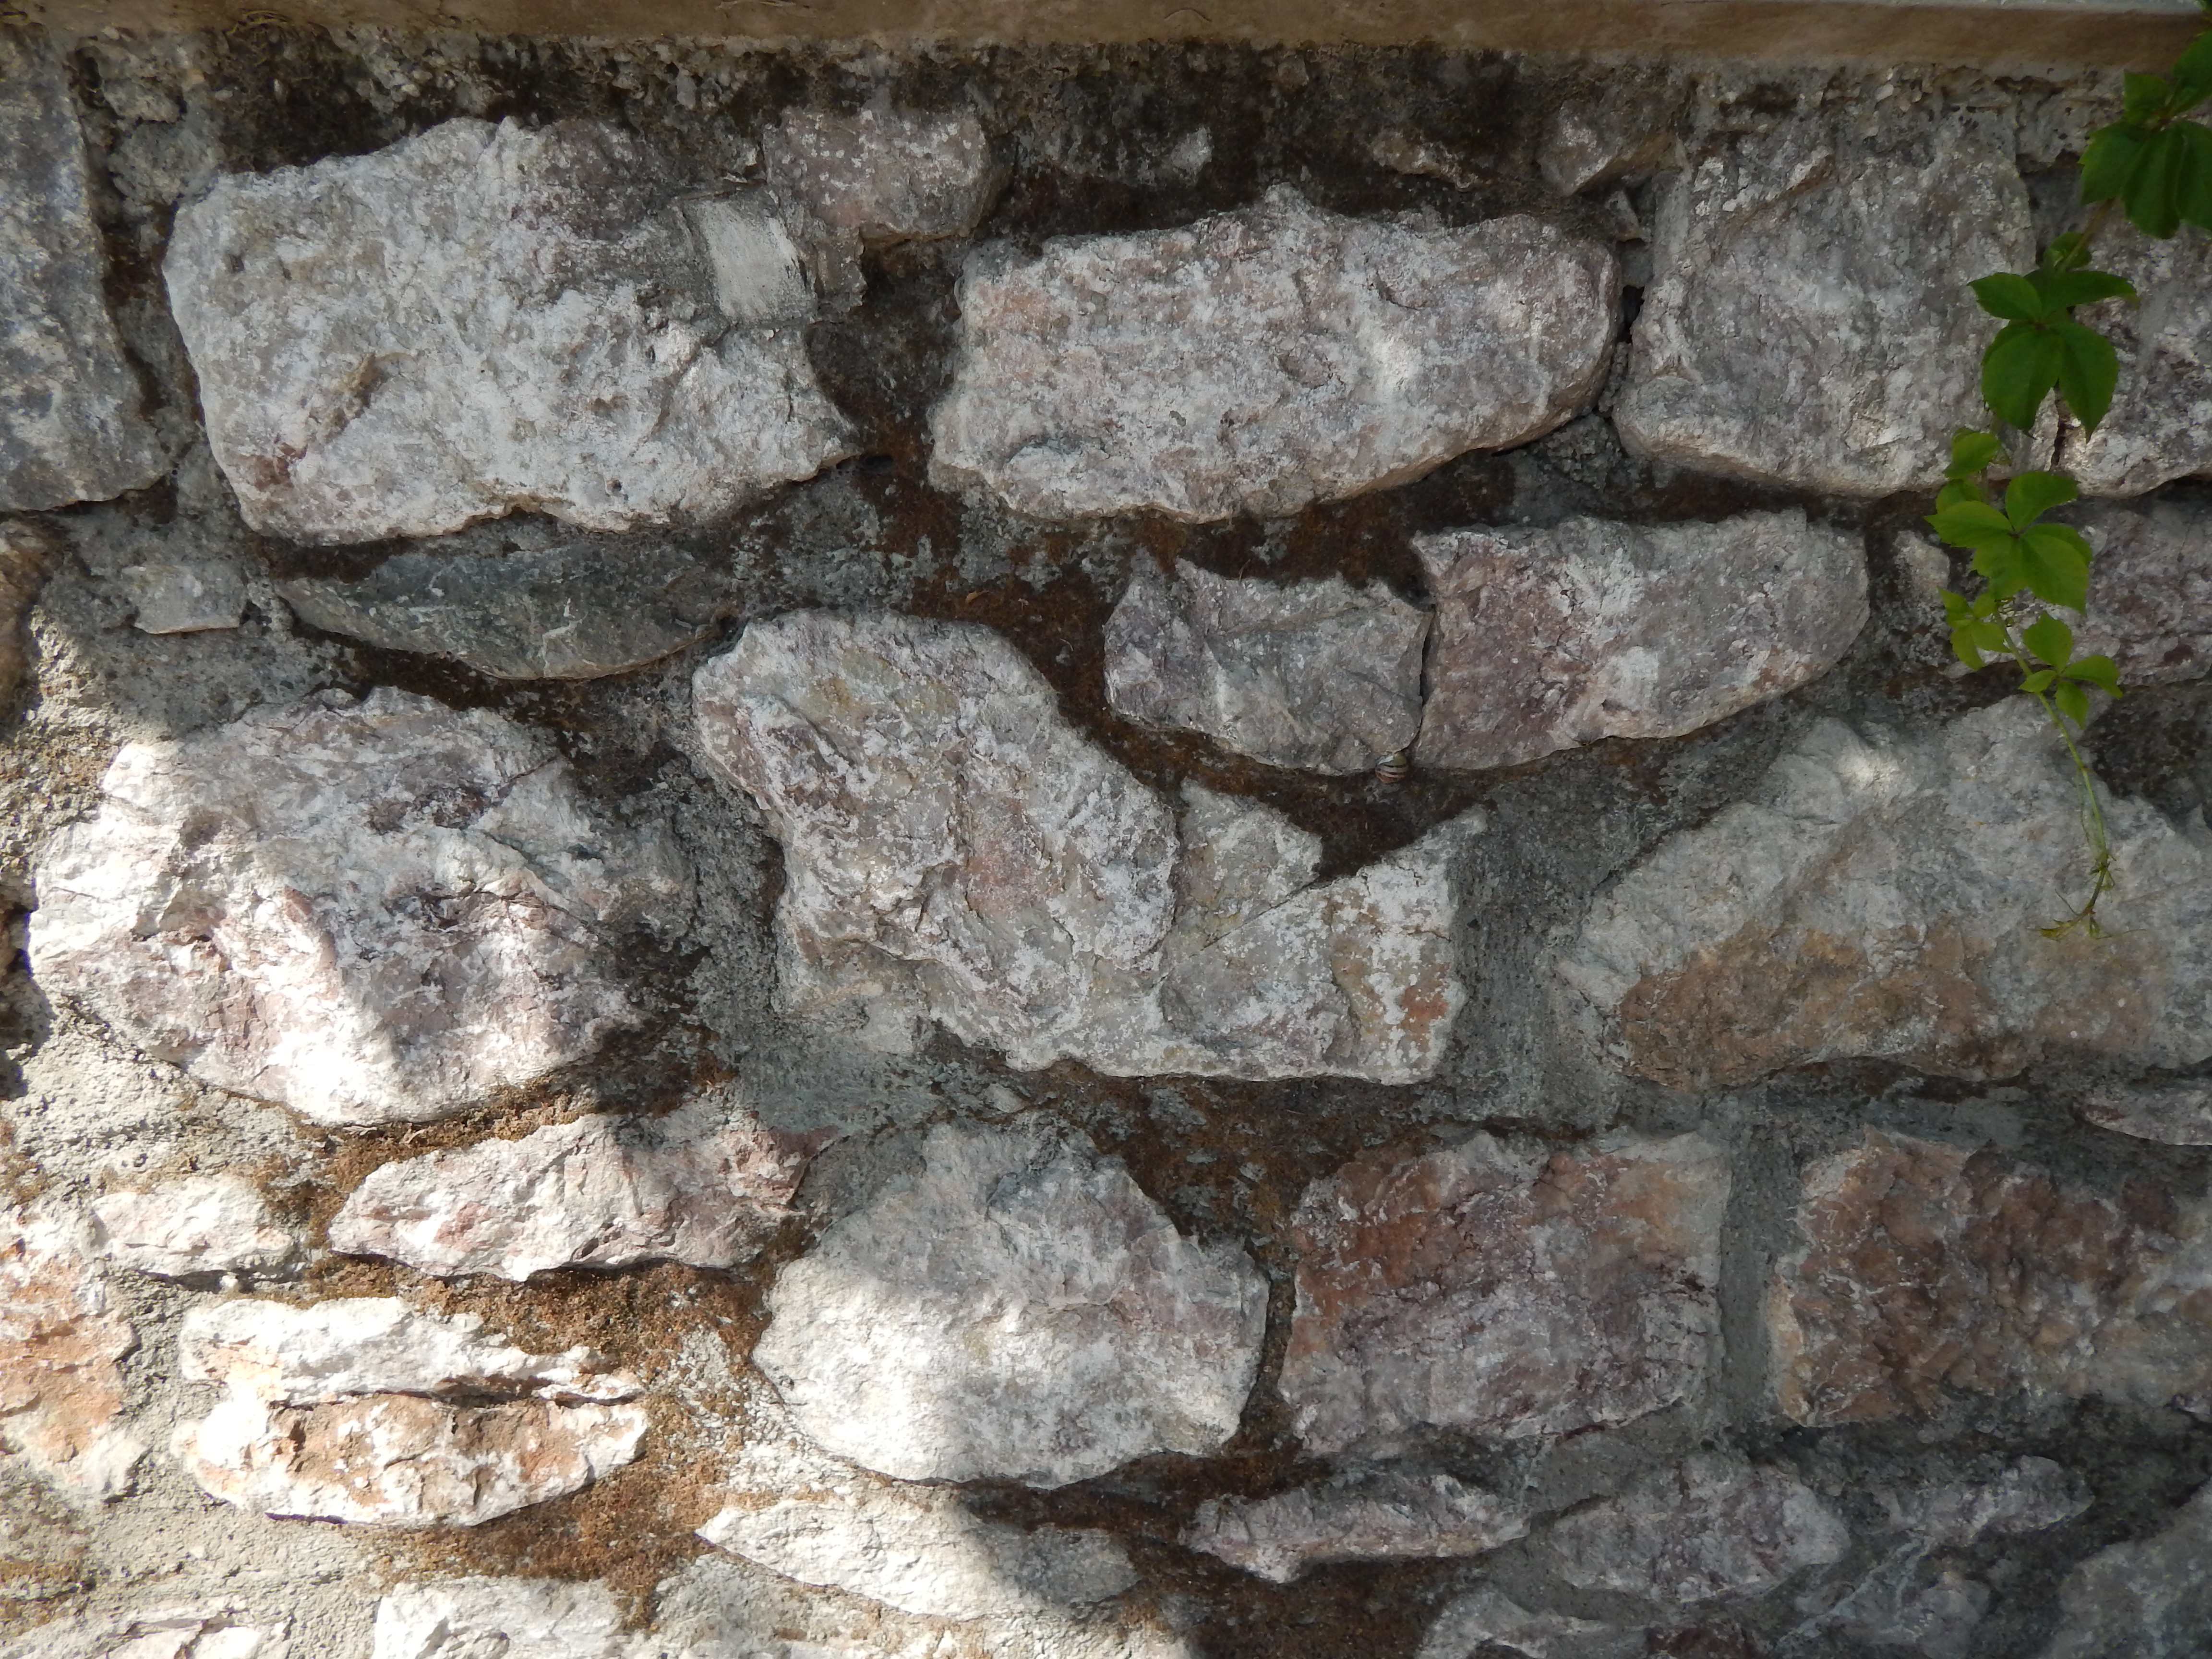
stone, texture, masonry, wall, natural, rock, stones, background, seamless, stacked, pattern, fence, design, old, wallpaper, construction, surface, rough, solid, grunge, concrete, backdrop, architecture, house, garden, stone wall, bedrock, outcrop, geology, rubble, material